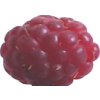
Label: raspberry